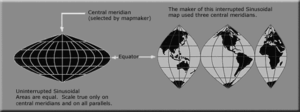
La projection équivalente et équidistante de Sanson-Flamsteed est une projection sinusoïdale, elle est utilisée pour une représentation globale de la planète. Il s'agit en fait d'un cas particulier de la projection de Bonne.